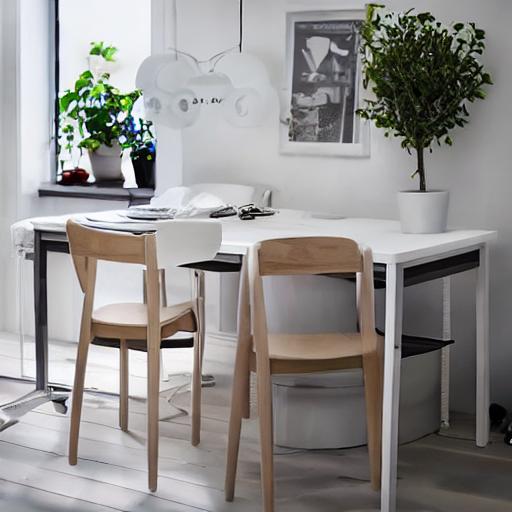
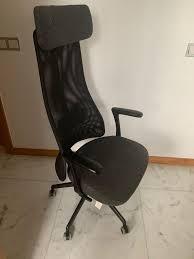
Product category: items_chair
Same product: no